1913 Studebaker strike

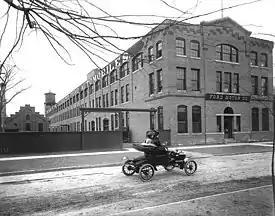
Studebaker had been operating their plant on Piquette Avenue (pictured c. 1906) since 1911.

Starting in 1913, the IWW began to focus its efforts on the automotive industry in the American Midwest. That year, they organized a large strike targeting rubber manufacturers in Akron, Ohio. The strike, despite involving several thousand workers, ended in failure for the IWW, and starting around March 1913, Organizers began focusing their efforts on car manufacturers in Detroit. To effectively organize in the city, the IWW sent in several labor organizers, including Matilda Robbins and James H. Walsh, who initially pushed for an eight-hour day at the Ford Motor Company. Ford's Highland Park Plant was targeted primarily due to complaints from workers following company changes to increase productivity. Within a month, the IWW was claiming 200 automotive worker members in the city, and Robbins was regularly attracting roughly 3,000 Ford workers to hear her give speeches during their lunch breaks. However, Ford effectively blocked the organizers' efforts by changing the employee's lunch policies and having Robbins arrested. Additionally, they promoted several known IWW members to foremen, which made them ineligible to be members of the union per IWW policies.